Obesity

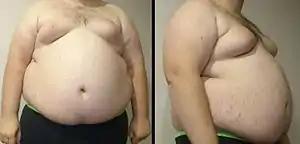
A "class III obese male" with a BMI of 53 kg/m: weight , height . He presents with stretch marks and enlarged breasts.

Obesity is typically defined as a substantial accumulation of body fat that could impact health. Medical organizations tend to classify people living with obesity as based on body mass index (BMI) – a ratio of a person's weight in kilograms to the square of their height in meters. For adults, the World Health Organization (WHO) defines "overweight" as a BMI 25 or higher, and "obesity" as a BMI 30 or higher. The U.S. Centers for Disease Control and Prevention (CDC) further subdivides obesity based on BMI, with a BMI 30 to 35 called class 1 obesity; 35 to 40, class 2 obesity; and 40+, class 3 obesity.